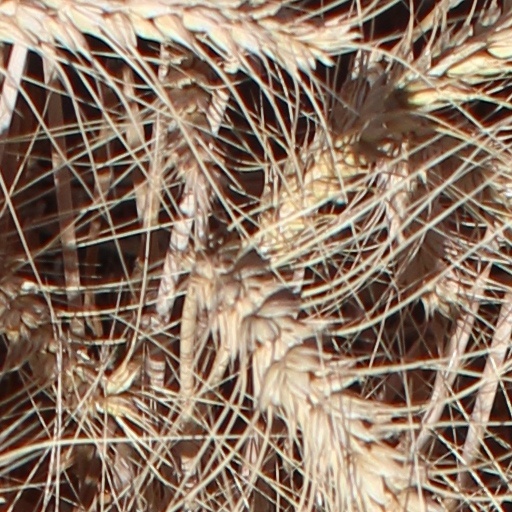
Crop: wheat